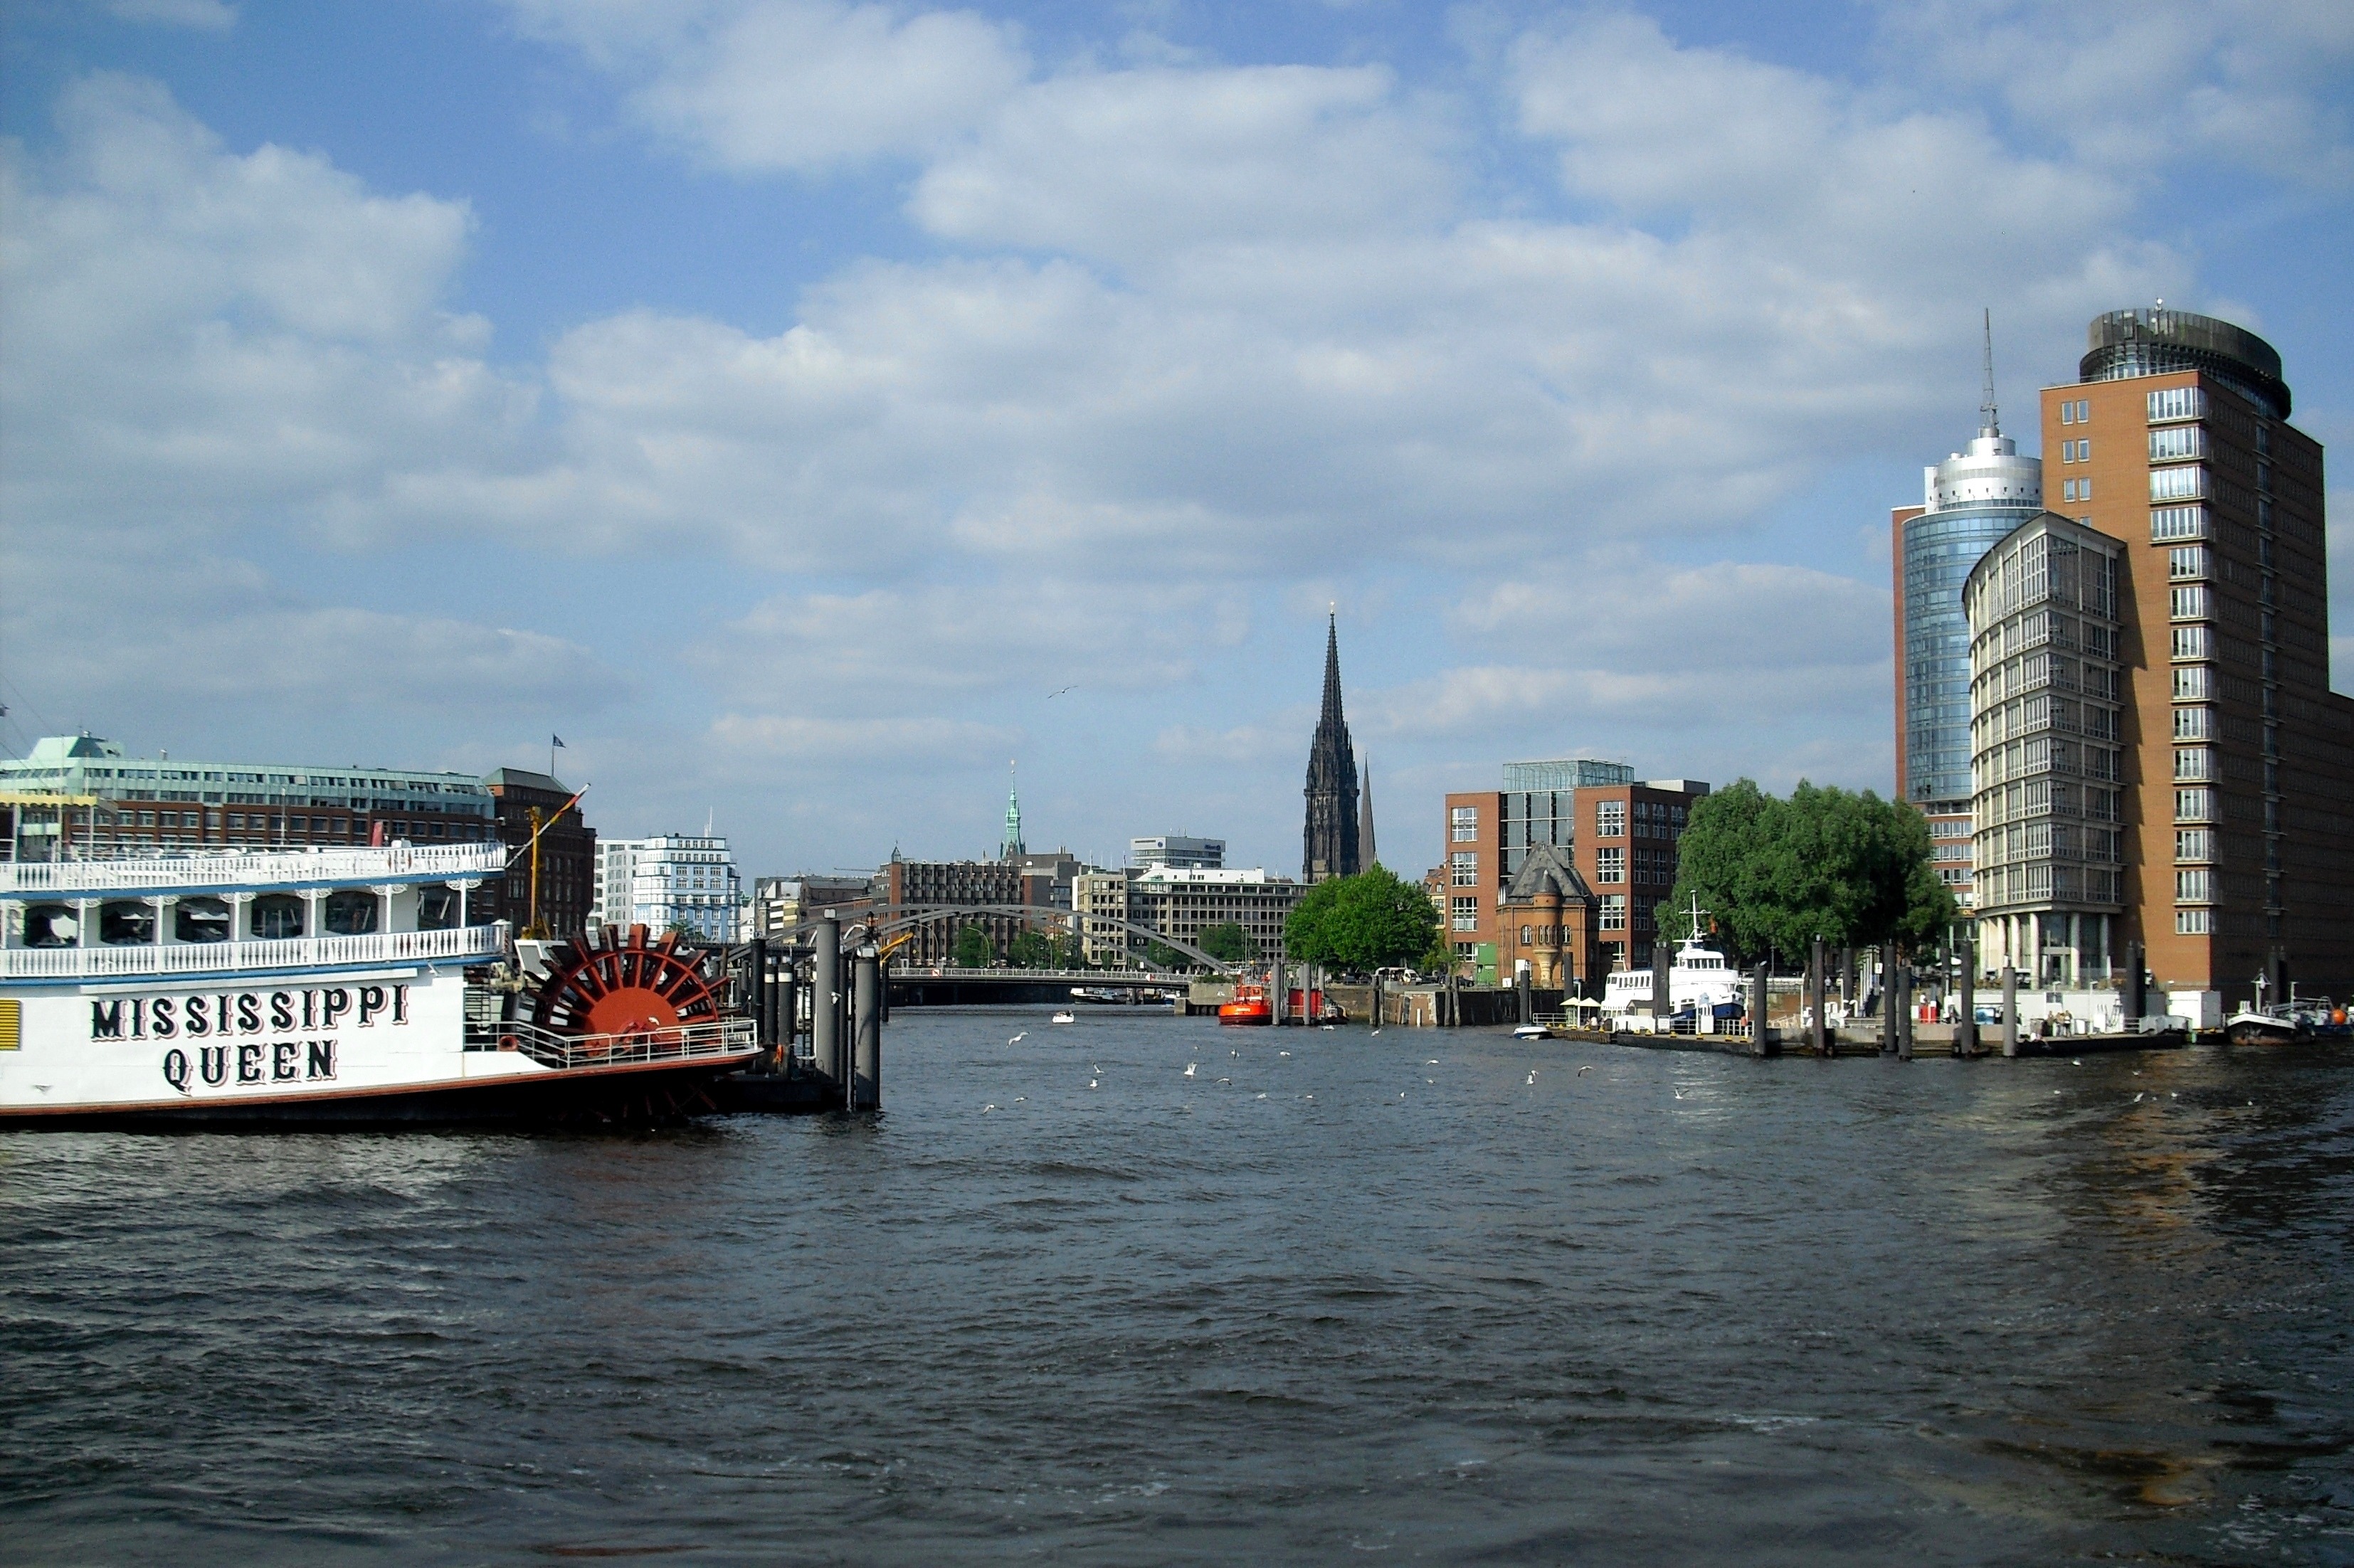
sea, coast, water, architecture, sky, boat, skyline, city, river, ship, cityscape, transport, vehicle, bay, harbor, port, tourism, waterway, ferry, clouds, channel, shipping, watercraft, waters, elbe, hamburg, port city, harbour cruise, passenger ship, paddle steamer, missisippi queen, schauufelraddampfer